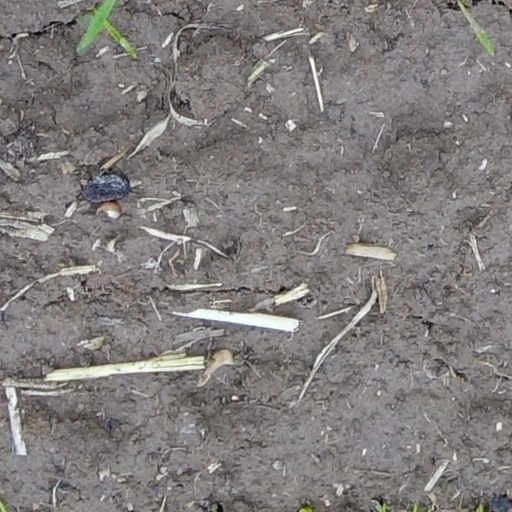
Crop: wheat